Pilgrim badge

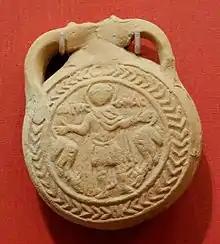
4th-7th century clay pilgrim flask or ampulla. Pilgrims used ampullae like this to carry water or oil from the pilgrimage site for Saint Menas: a late-third-century Egyptian Roman soldier who was martyred for his Christian faith. He is shown between the two camels who returned his body to Egypt for burial

Pilgrim badges are decorations worn by some of those who undertake a Christian pilgrimage to a place considered holy by the Church. They became very popular among Catholics in the later medieval period. Typically made of lead alloy, they were sold as souvenirs at sites of Christian pilgrimage and bear imagery relating to the saint venerated there. The production of pilgrim badges flourished in the Middle Ages in Europe, particularly in the 14th and 15th centuries, but declined after the Protestant Reformation of the mid-16th century. Tens of thousands have been found since the mid-19th century, predominantly in rivers. Together they form the largest corpus of medieval art objects to survive to us today.